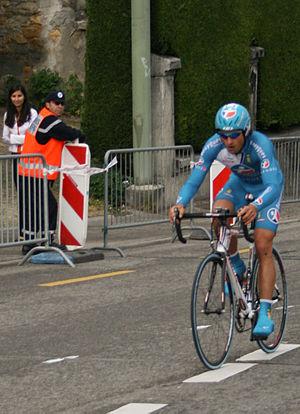
Pierre Drancourt, né le 10 mai 1982 à Maubeuge, est un coureur cycliste français. Ancien professionnel, il évolue au sein de la formation Bouygues Telecom en compagnie de Thomas Voeckler entre 2005 et 2007. En 2008, il est membre de l'équipe Groupe Gobert.com.